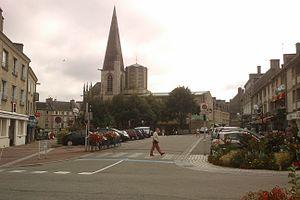
Place Vicq d'Azir à fr:Valognes avec au fond l'église Saint Malo